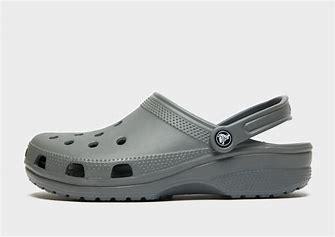
Brand: Crocs
Model: 100